Carceri d'invenzione

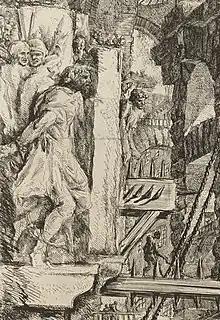
Detail from Plate V

The second edition takes a darker thematic, as well as visual, turn, with the new Plate II featuring a scene of torture near the bottom. In various plates new "penal apparatus in the form of chains, cables, gallows and sinsterly indistinct instruments of torture, many of them infused with a sense of decay through endless use."